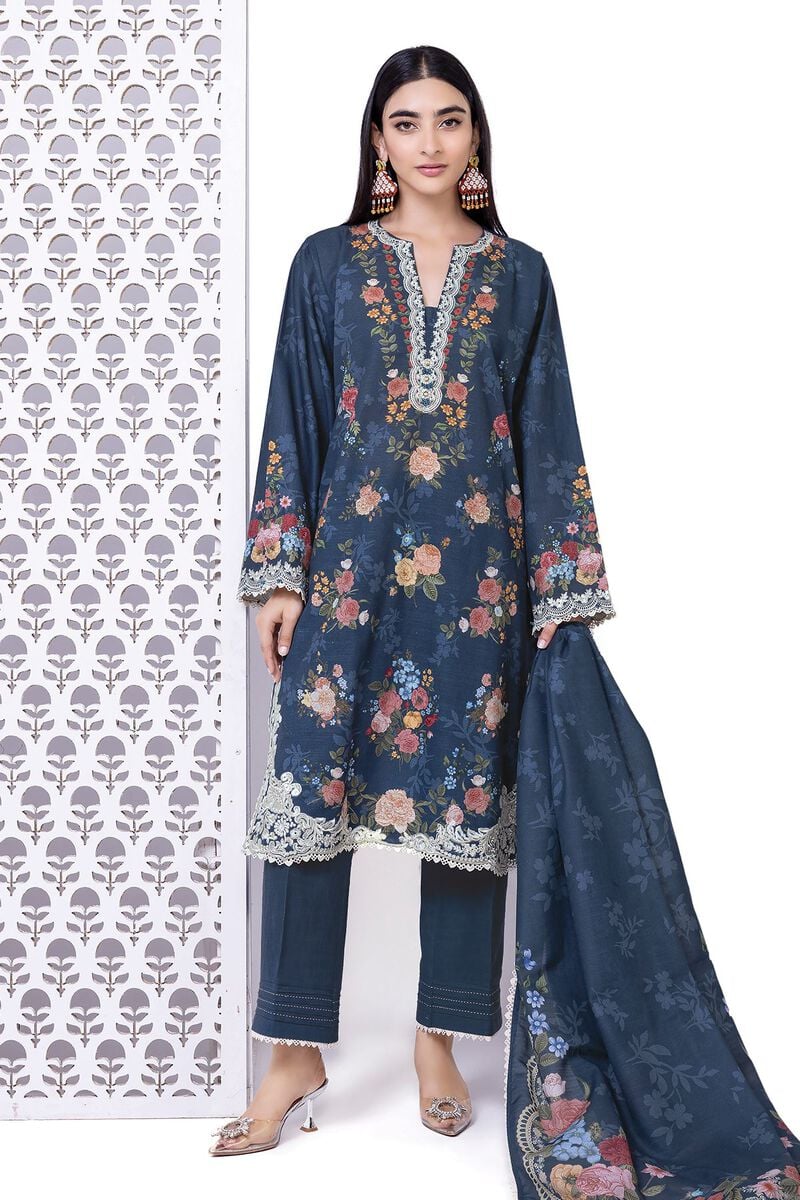
navy embroidered cotton suit